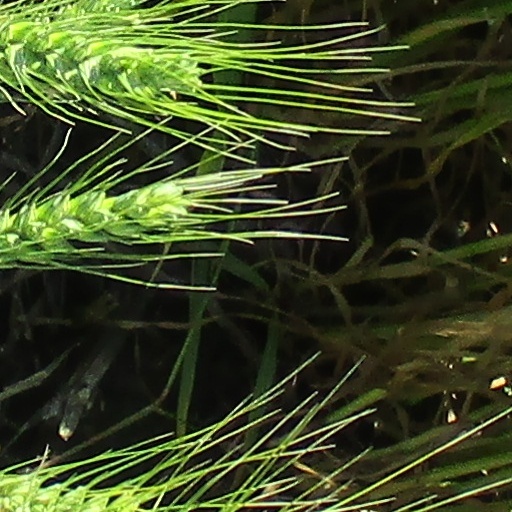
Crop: wheat